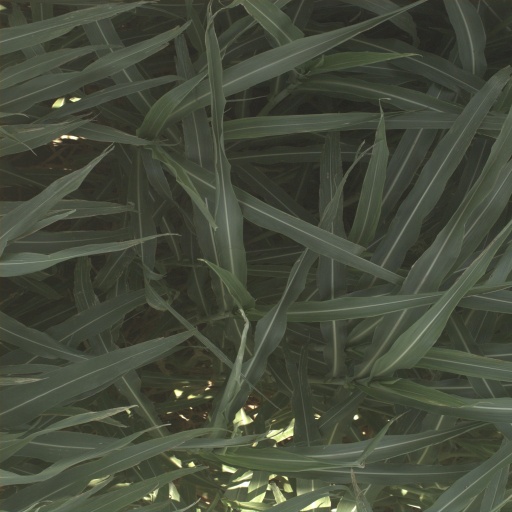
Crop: sorghum